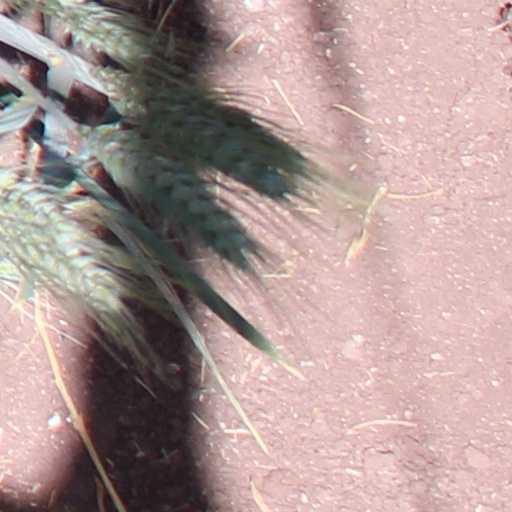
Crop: wheat